The Doughgirls (play)

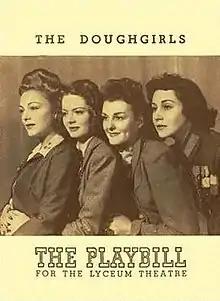
"Playbill" cover for "The Doughgirls" on Broadway

The Doughgirls is a three-act play written by Joseph Fields. Producer Max Gordon staged it on Broadway, where it debuted at the Lyceum Theatre on December 30, 1942. The play is a comedy about three unmarried women sharing a room in an overcrowded hotel in Washington, D.C. during World War II. The Broadway production was a hit that ran for 671 performances and closed on July 29, 1944. It was adapted as a film of the same name in 1944.